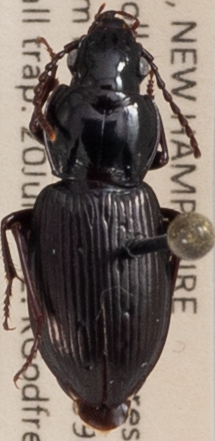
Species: Pterostichus pensylvanicus
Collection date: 2022-07-20
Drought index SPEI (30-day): -0.988
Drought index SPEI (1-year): -0.8
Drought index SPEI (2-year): -1.314